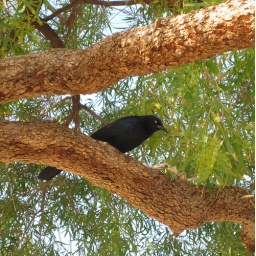
blackbird sitting in a tree